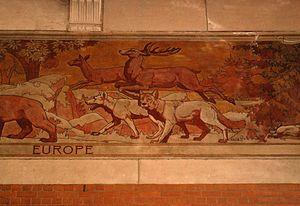
Belgique - Bruxelles - Koekelberg - Ancienne école communale des filles - sgraffite d'Adolphe Crespin (1909)
L'ancienne école communale des filles de Koekelberg, appelée aujourd'hui « Espace Herkoliers » ou « Atelier 35 », est une école de style Art nouveau édifiée aux numéros 35 et 37 de la rue Herkoliers à Koekelberg, Bruxelles. Elle a été édifiée par l'architecte Henri Jacobs et décorée par Adolphe Crespin.
Adolphe Louis Charles Crespin, né à Bruxelles le 17 mai 1859 et mort le 24 juillet 1944, est un peintre-décorateur et affichiste belge de la période Art nouveau, principalement actif à Bruxelles. Il est l'un des grands maîtres du sgraffite Art nouveau aux côtés de Paul Cauchie, Privat Livemont et Gabriel Van Dievoet ainsi que de l'affiche illustrée.